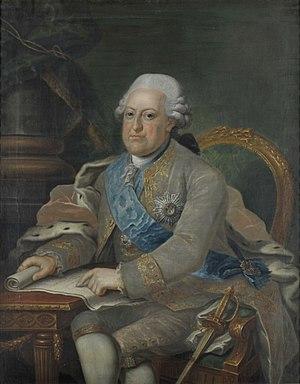
Le pavillon de chasse de Sielbeck se trouve à côté d'Eutin dans le Schleswig-Holstein. Cette petite maison de plaisance baroque construite en 1776 se situe sur le plus haut point de la Suisse du Holstein entre le lac de Keller et le lac d'Uklei. C'est un monument protégé depuis 1965.
Frédéric-Auguste Iᵉʳ est un prince allemand. Il est prince-évêque laïc de Lübeck de 1750 à sa mort, ainsi que comte puis duc d'Oldenbourg à partir de 1773.